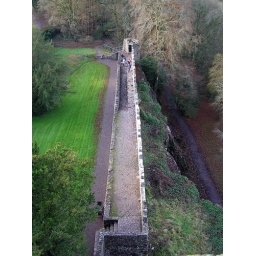
11-24-07 250 View through archers tower in Blarney Castle of castle stone wall (Blarney)